Golegã

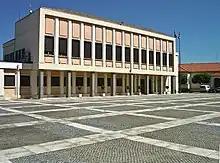
Câmara Municipal (City Hall), Golegã (2008)

The main agricultural productions in the municipality are maize and "Beta vulgaris". The area is a reputed animal breeding center and an internationally renowned cattle and horse market. Golegã is considered the capital of the horse ("Capital do Cavalo"), and it has been the site for the gathering of breeders since at least the 18th century. Two fairs take place every November in Golegã: The "Feira Nacional do Cavalo" (National Horse Fair) and the "Feira Internacional do Cavalo Lusitano" (International Lusitano Horse Fair), dedicated to the Pure Blood Lusitano.